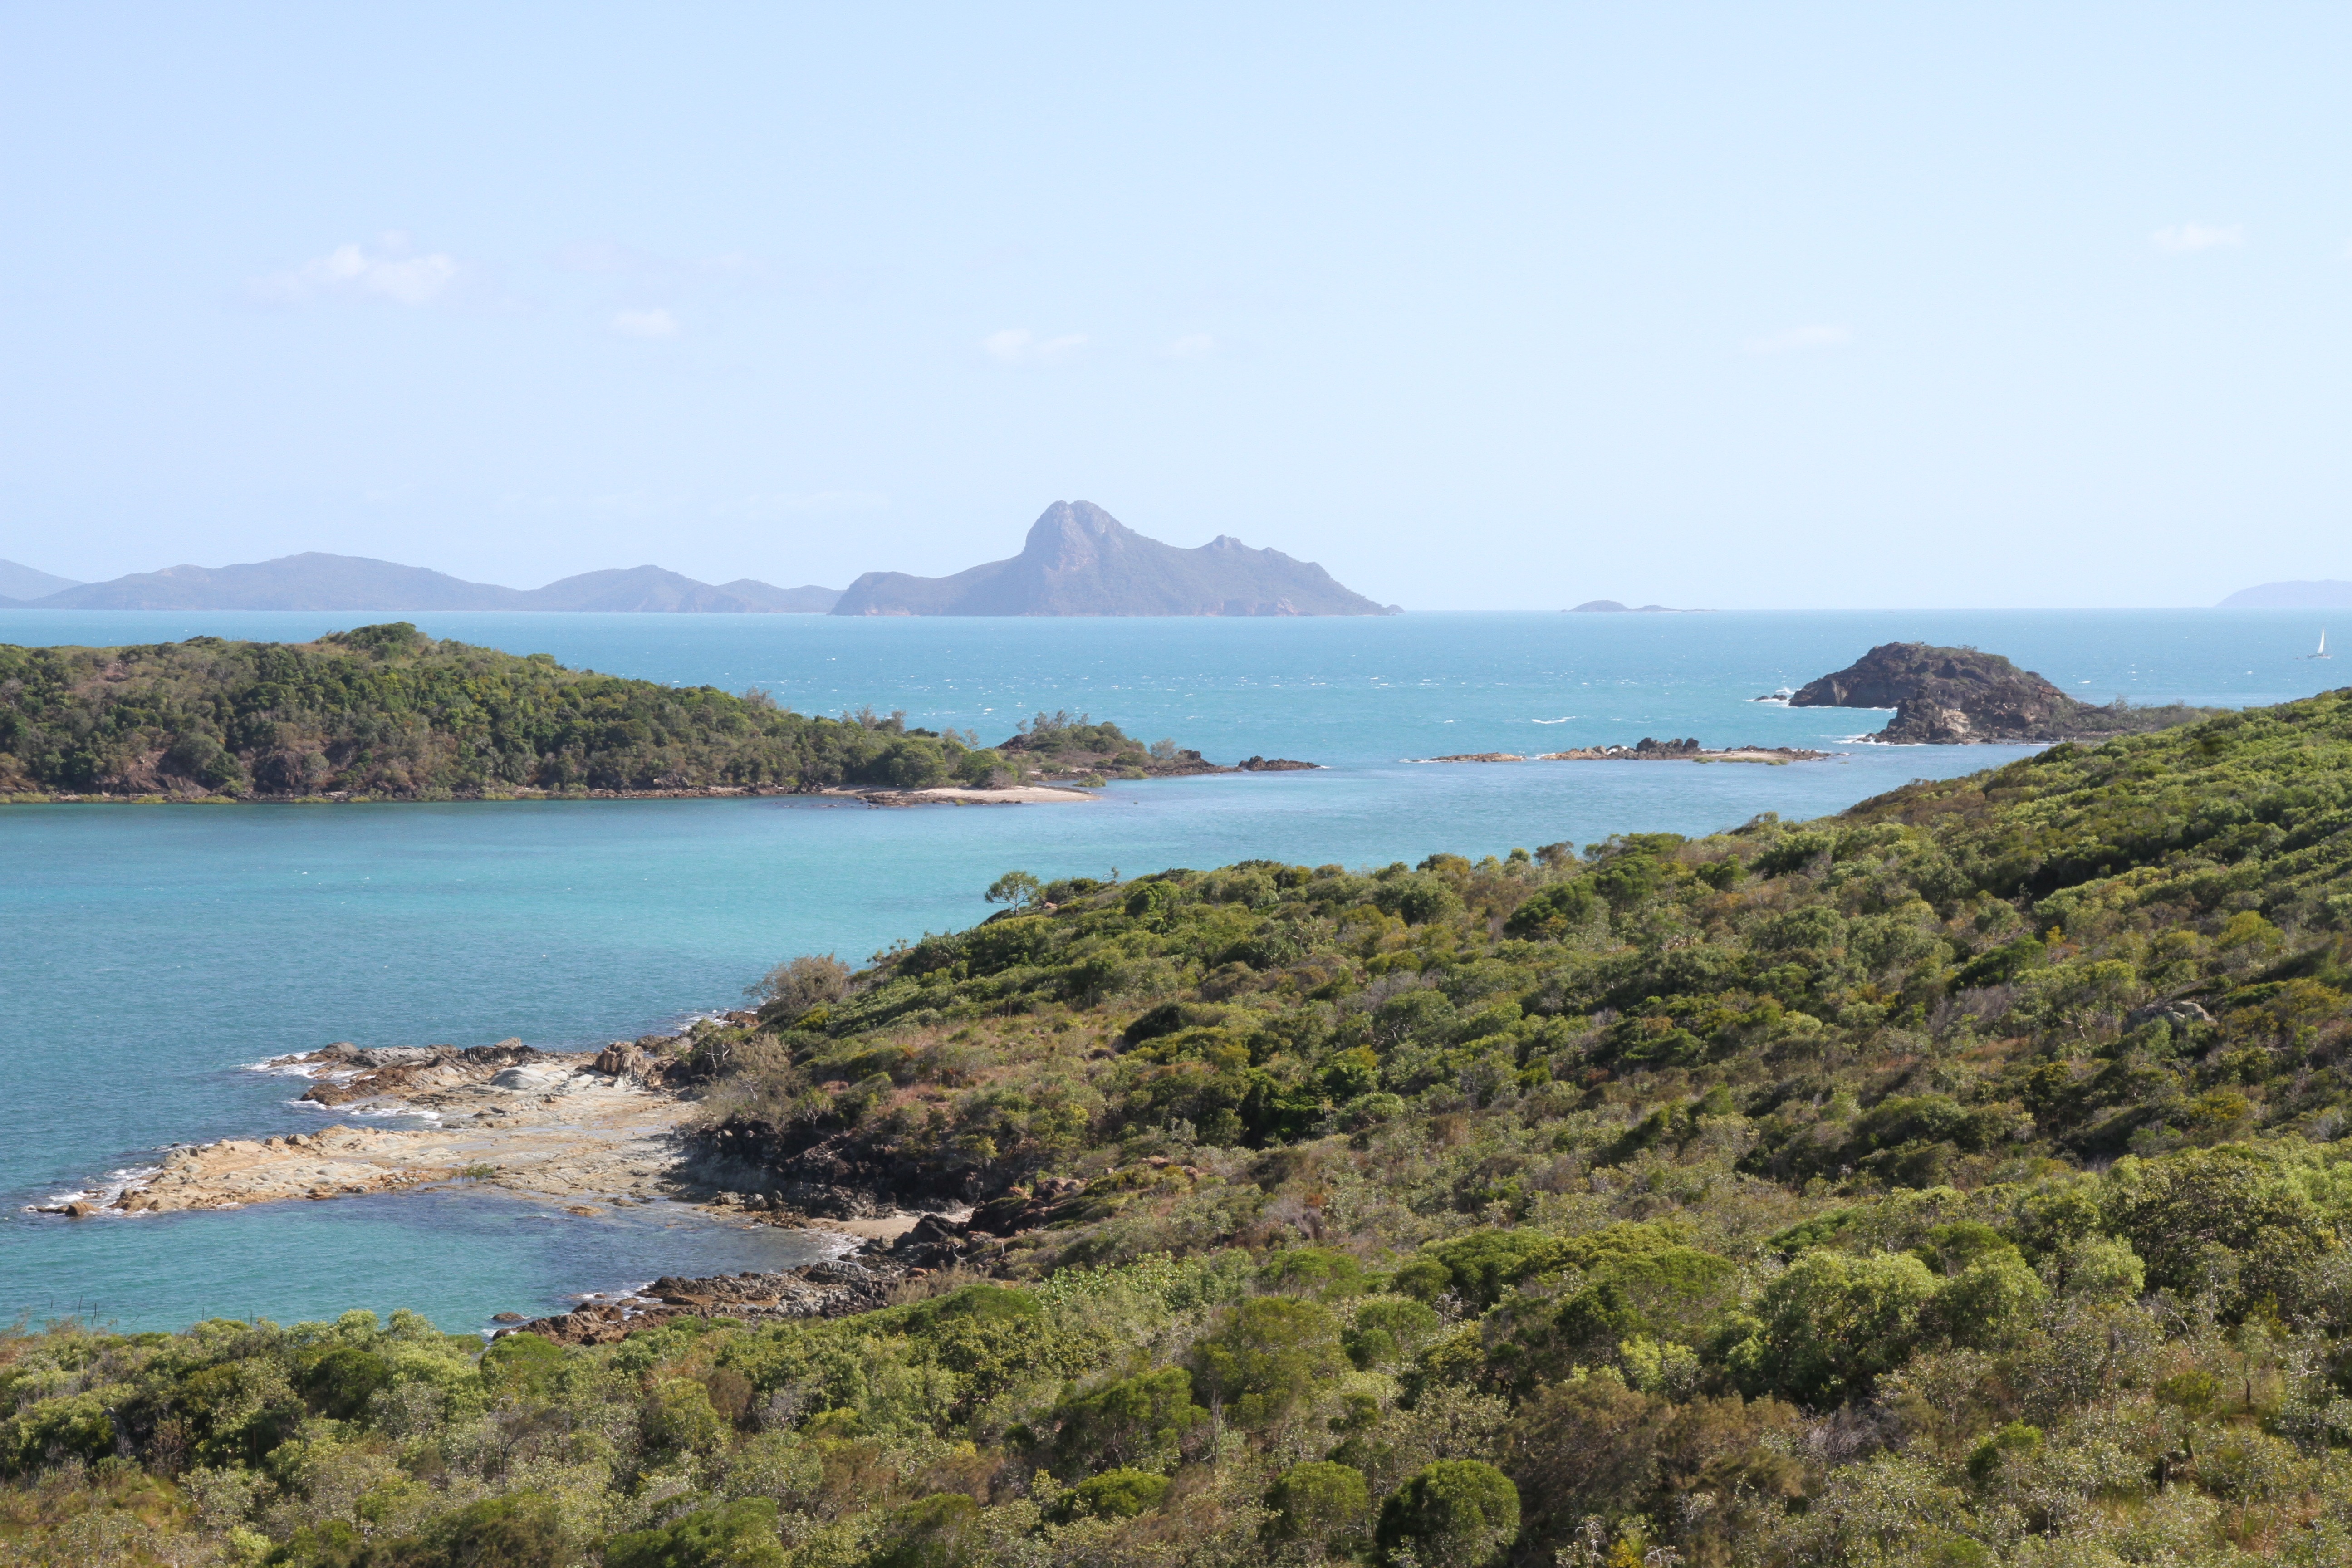
beach, landscape, sea, coast, water, ocean, sunshine, shore, vacation, cliff, cove, lagoon, bay, island, reservoir, terrain, body of water, australia, queensland, loch, cape, islet, landform, great barrier reef, geographical feature, island empire, whitehaven beach